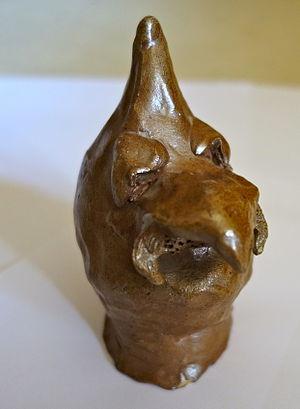
Terre cuite de P. Boulage (1970)
François Ubu, dit le Père Ubu, est un personnage de fiction créé par l’écrivain français Alfred Jarry. Capitaine de dragons, officier de confiance du roi Venceslas, décoré de l’ordre de l’Aigle rouge de Pologne, ancien roi d’Aragon, comte de Sandomir ; puis roi de Pologne, docteur en 'pataphysique, et grand maître de l’ordre de la Gidouille. Il apparaît pour la première fois dans la pièce de théâtre Ubu roi.